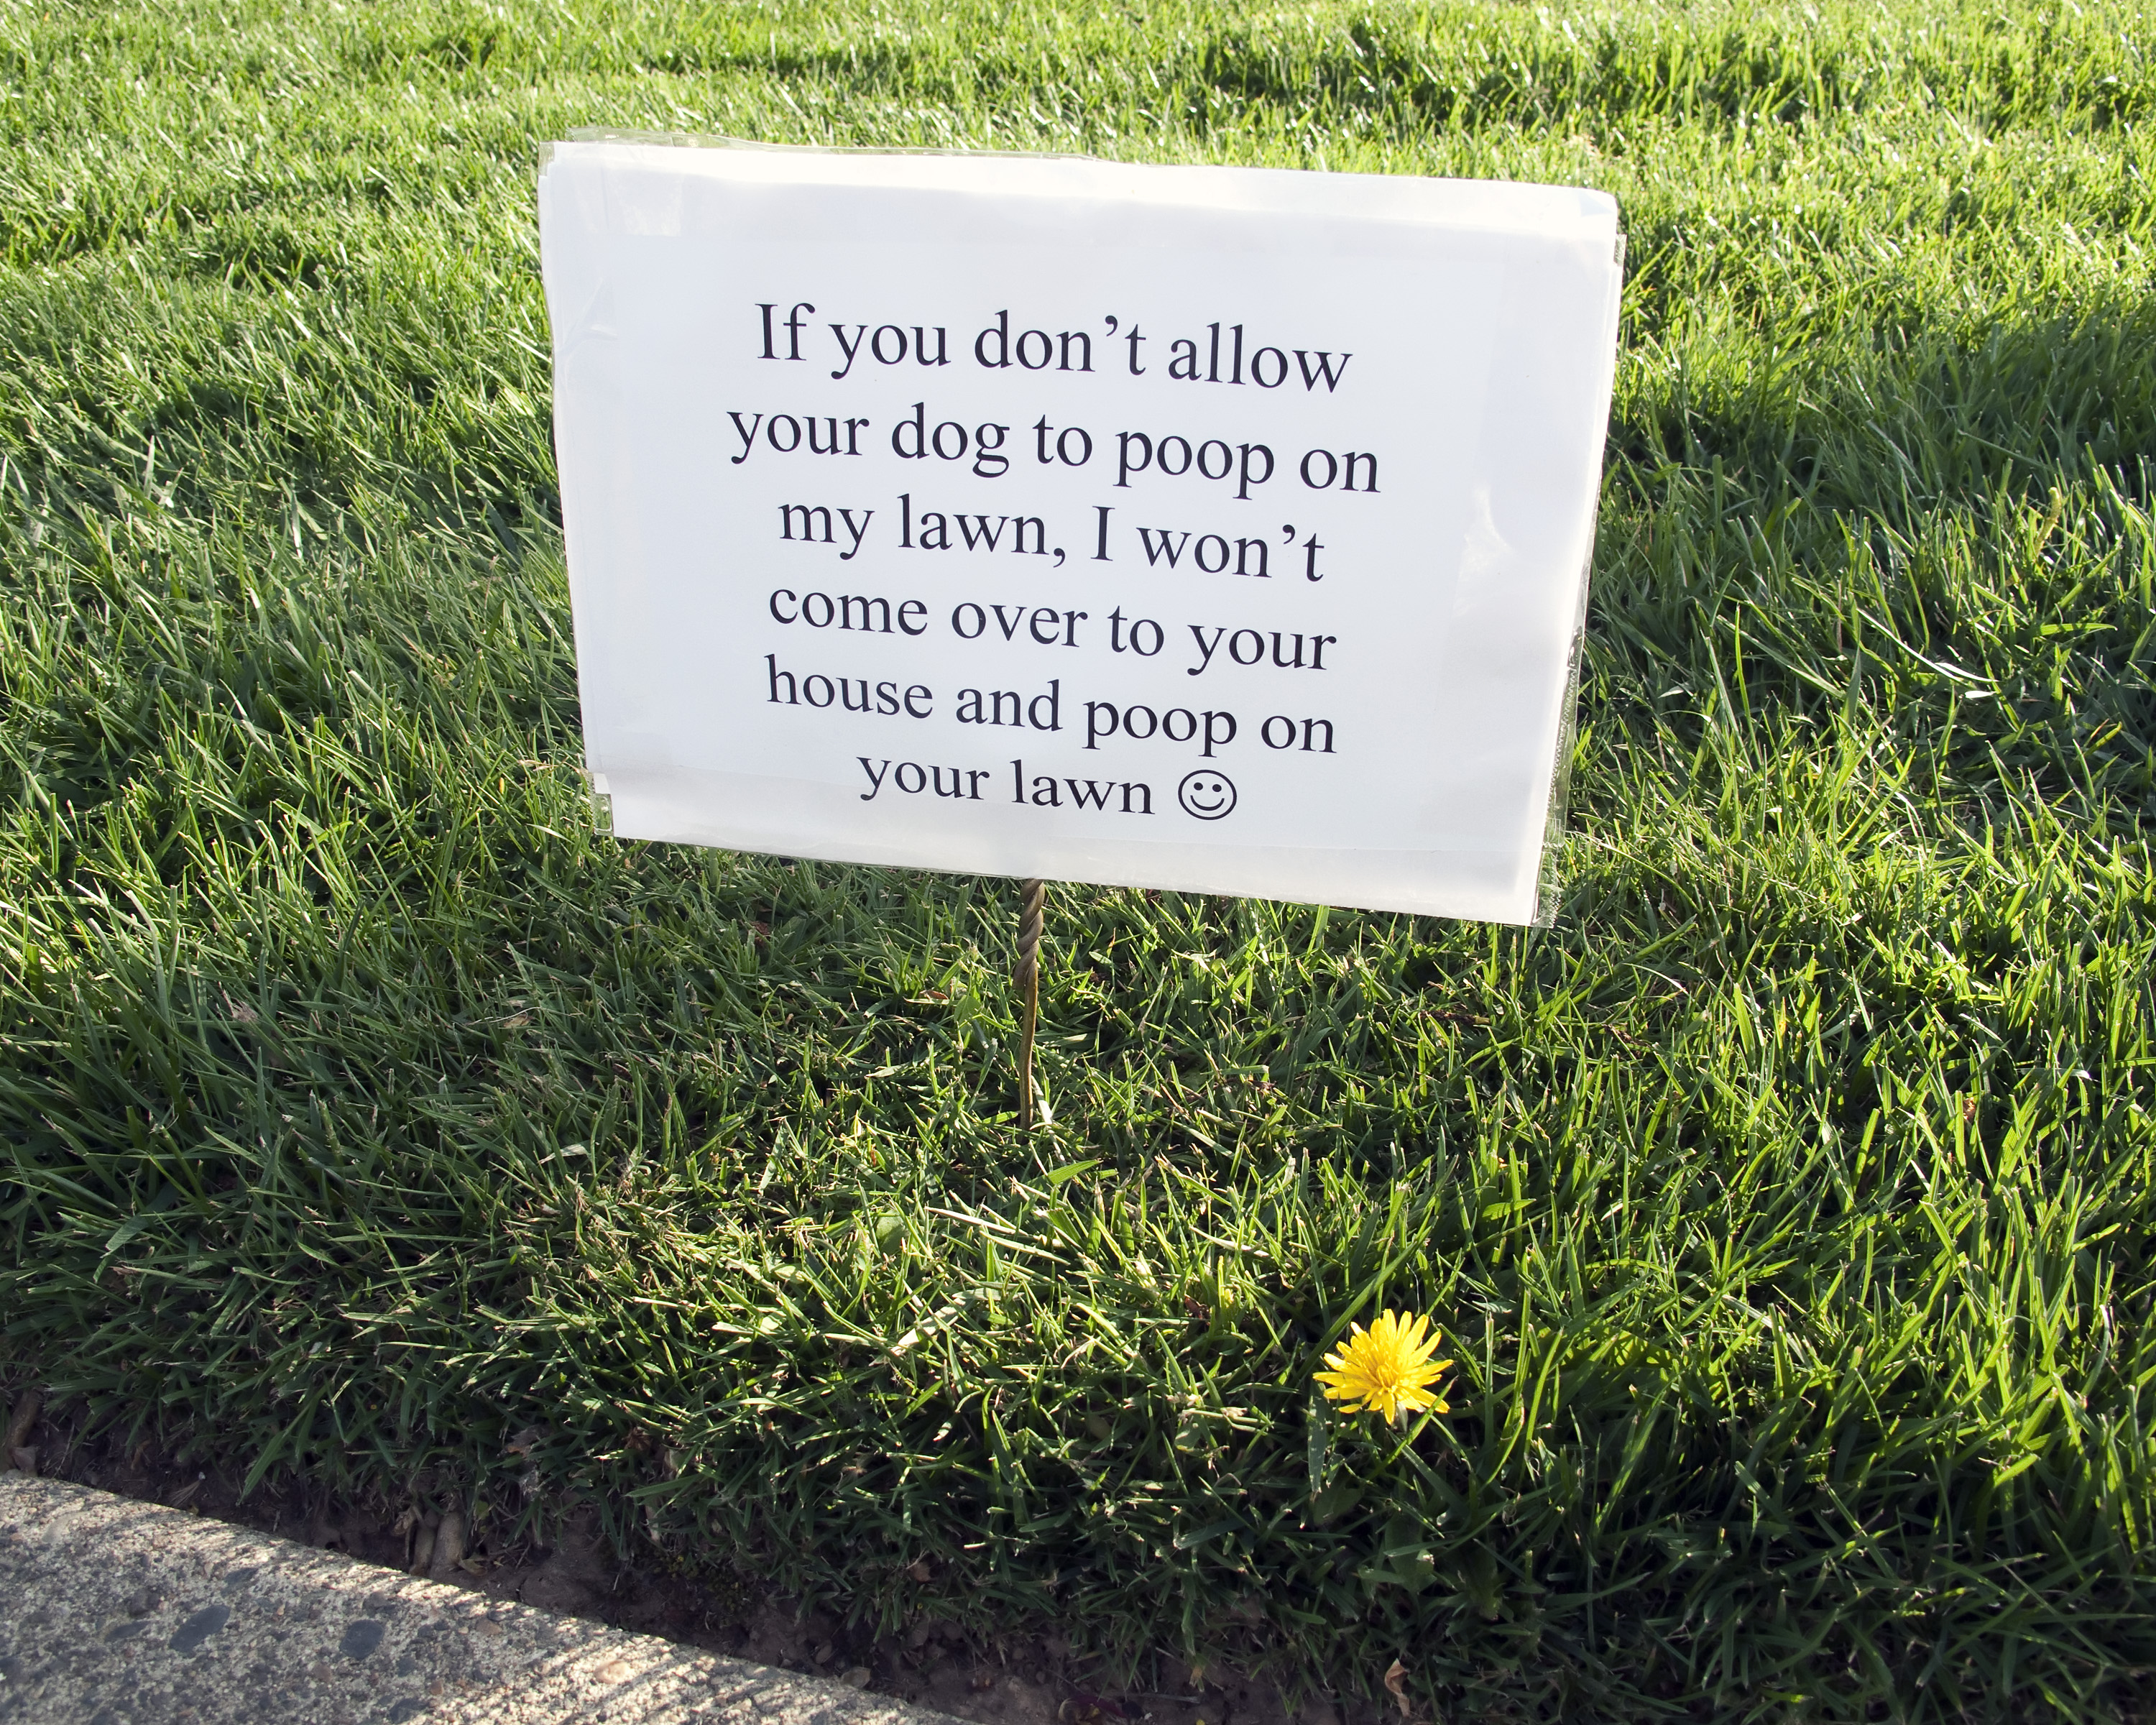
grass, plant, lawn, leaf, flower, puppy, dog, sign, soil, botany, dogs, what, know, anybody, mylawn, claymoremineis, grass family